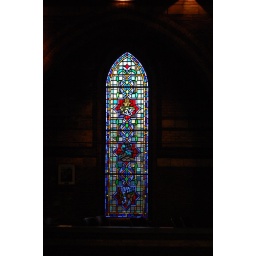
Stained glass window in St Paul's Episcopal Church, Chattanooga